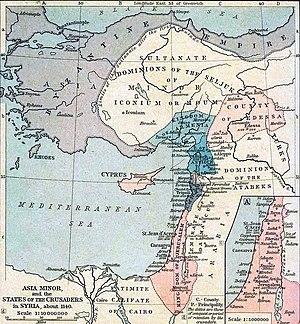
Le traité de Déabolis aussi appelé traité de Devol est un accord signé en 1108 entre Bohémond Iᵉʳ d'Antioche et l'empereur byzantin Alexis Ier Comnène, à la suite de la Première croisade. Le traité tire son nom de la forteresse byzantine de Devol située en Albanie. Le traité, non appliqué, a pour but de faire de la principauté d'Antioche un État vassal de l'Empire byzantin.
Le royaume franc de Chypre est l'État latin d'Orient le plus récent quant à sa création, et celui qui subsista le plus longtemps, grâce à sa situation insulaire. Le qualificatif de « franc » vient du nom donné en Orient, aussi bien par les Romains que par les Turcs et les Arabes, aux Occidentaux en général. L'adjectif « latin » fait référence à la langue liturgique de l'Église catholique à laquelle appartenaient les Francs.
Les croisades du Moyen Âge sont des expéditions militaires organisées pour pouvoir mener le pèlerinage des chrétiens en Terre sainte afin d'aller prier sur le Saint-Sépulcre. À cette époque, elles sont d'ailleurs conçues comme une forme très particulière de pèlerinage, un « pèlerinage en armes ». Elles ont été prêchées par des papes, par des autorités spirituelles de l'Occident chrétien comme Bernard de Clairvaux, ou par des souverains comme Frédéric Barberousse.
Le siège de Damas eut lieu pendant la deuxième croisade. Il commença le 24 juillet 1148 et fut levé quatre jours plus tard. Ce siège fut le point final d'une défaite majeure des croisés et mena au démantèlement de la croisade.
La deuxième croisade commença en 1147 après avoir été lancée en décembre 1145 par le pape Eugène III à la suite de la chute d'Édesse en 1144. Elle s'acheva en 1149 par un échec total pour les croisés, qui rentrèrent en Europe sans avoir remporté de victoire militaire en Orient.
Chronologie de l'économie